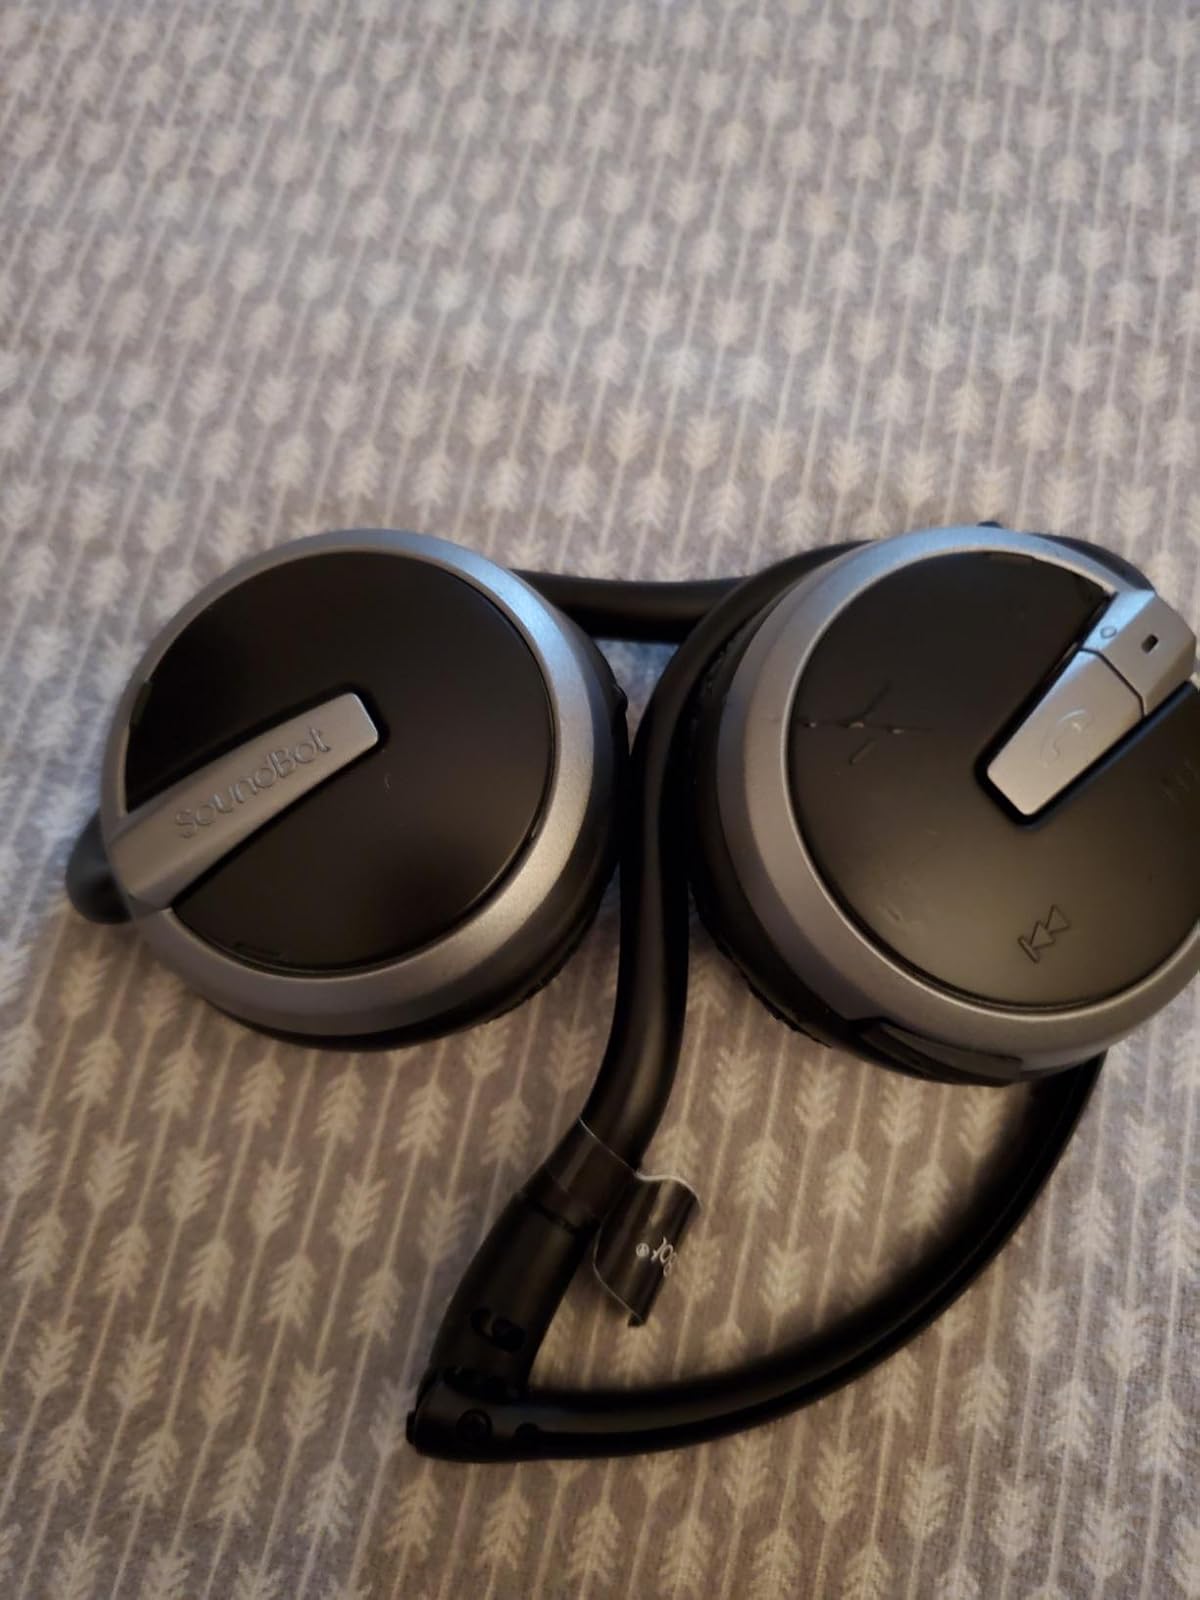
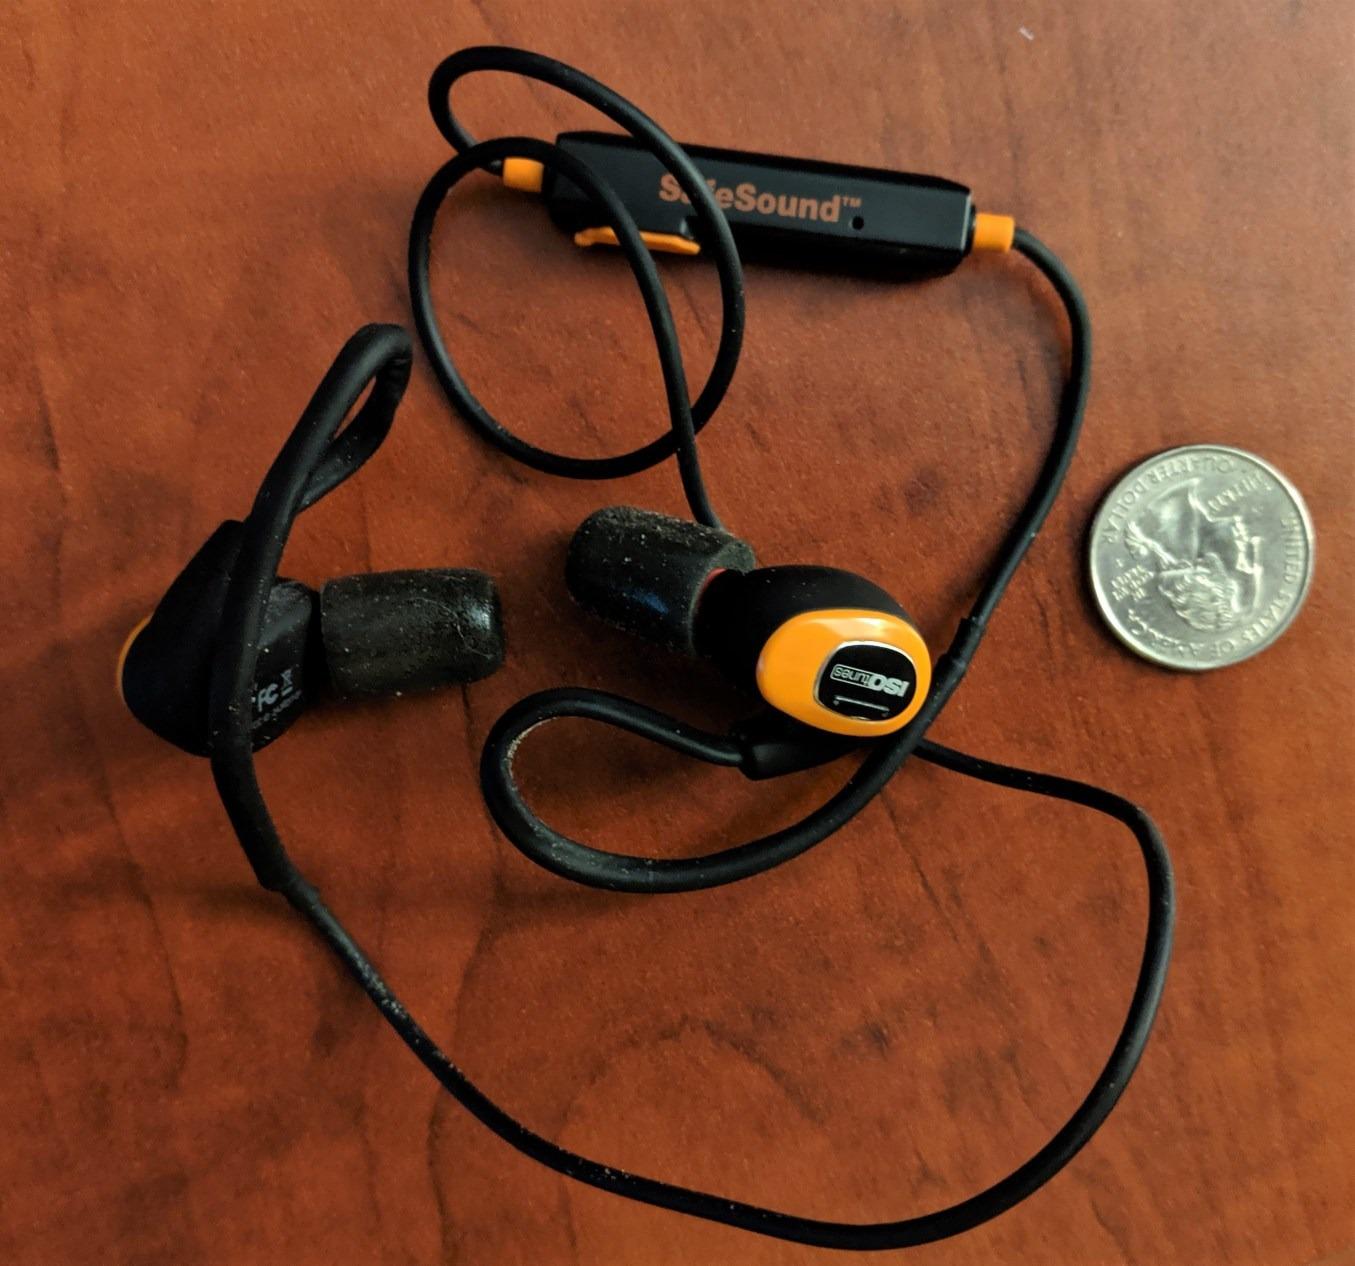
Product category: headphones
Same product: no